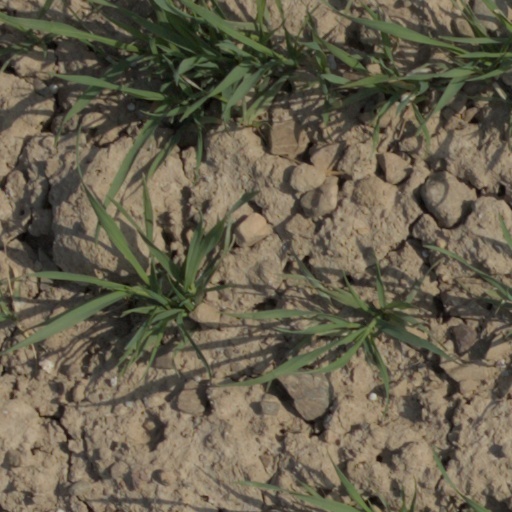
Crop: wheat